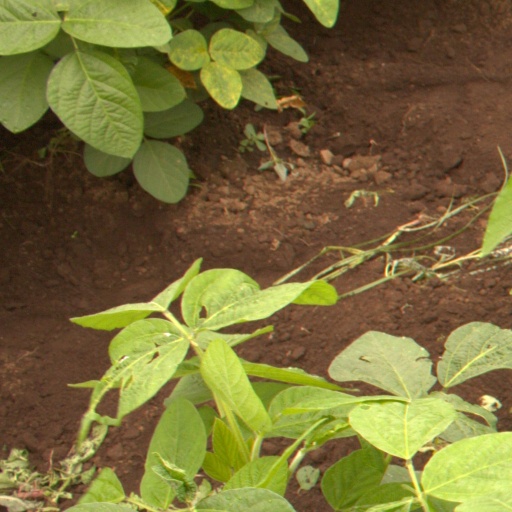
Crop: soybean